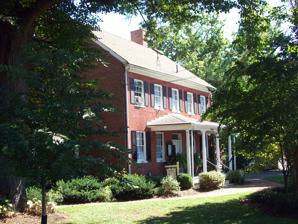
Building: Elkridge Furnace Complex
Country: United States of America
Year built: 1835
United States historic place Elkridge Furnace Complex U.S. National Register of Historic Places Elkridge Furnace House, September 2009 Show map of Maryland Show map of the United States Location 5730 and 5741-5745 Furnace Ave., 5735 Race Rd., Elkridge, Maryland Coordinates 39°12′47″N 76°42′12″W / 39.21306°N 76.70333°W / 39.21306; -76.70333 Area 6 acres (2.4 ha) Architectural style Greek Revival, Federal NRHP reference No. 90000635 Added to NRHP June 28, 1990 The Elkridge Furnace Complex is a historic iron works located on about 16 acres (6.5 ha) at Elkridge , Howard County, Maryland . Overview It comprises the six remaining buildings of an iron furnace that operated from the 18th century into the 1860s. Included are a large 2 + 1 ⁄ 2 -story Federal/Greek Revival house constructed about 1835 as the residence of the furnace owner; a frame dwelling of about the same date which probably accommodated a manager or clerk; a 2 + 1 ⁄ 2 -story company store and hotel or dormitory for furnace workers; two 19th-century outbuildings, possibly slave quarters; and a mid-19th-century brick duplex worker's dwelling. The 1835 Elkridge Furnace Inn is now operated as a restaurant and banquet facility. It was listed on the National Register of Historic Places in 1990. History The banks of the Patapsco River were mined for ironstone , with the displaced sand and earth dumped into the river, affecting its navigability. In 1753 a law was enacted to prevent the further filling in of the Patapsco River's shipping channel at Elkridge Landing and up to Baltimore . Caleb Dorsey, an ironmaster aware of iron ore found in the Patapsco River valley, established Elkridge Furnace in 1751 and Dorsey's Forge upriver after 1761. Both projects took advantage of England's need for iron from the colonies which resulted in repealing all taxes on iron pigs in 1750 and iron bar in 1757 respectively. The Furnace bellows ran on water power; Water was diverted to a water wheel through a water race. The turning waterwheel drove a gear shift that powered the bellows which fanned the forge's charcoal fire. Dorsey's Forge made nails and horseshoes against English law forbidding finished production in the Colonies. During the American Revolutionary War he made cannons and bayonets . In 1772, Samuel and Edward Dorsey inherited their father Caleb's estate. In 1787 Samuel died, there were 9 or more slaves that worked his operation at the time. Benjamin, Jonathan, Elias, George, Charles, and Thomas Ellicott from Pennsylvania created the Avalon Iron Works in 1822, purchasing Dorsey's Forge and the Elkridge Furnace land. Andrew Ellicott built new furnace in 1826 manufacturing nails and rolled and split iron. Pig iron was used to create nails using waterpower at the forge in the 1800s. More than 100 people worked at the complex by the 1850s. The same year the Ellicott's furnace operations were foreclosed on by the Maryland Bank after iron prices dropped drastically. The Union Bank of Maryland purchased 700 acres including the forge for $25,000 in April 1850. The Furnace was acquired by the Great Falls Iron Company in 1854. The forge, factory, mill and deep water channels were destroyed in a flood in 1868. Enough was rebuilt to maintain production until 1873 when floodwaters mixed with molten iron, exploding the facility. Two structures that remained including the Furnace Inn are in a small extension of the Patapsco Valley State Park . In 2013, the Howard County Housing and Community Development and Ingerman Group attempted to place low income housing apartments next to the historic setting on the riverbanks adjacent to the site. Gallery Elkridge Furnace Frame Dwelling, September 2009 Elkridge Furnace Outbuilding, September 2009 See also Hockley Forge and Mill Belmont Estate - Nearby estate with operational forge in same period. References